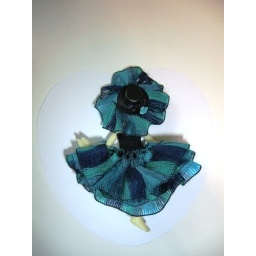
The knitted dress is blue and green but the green is not captured in this crappy picture